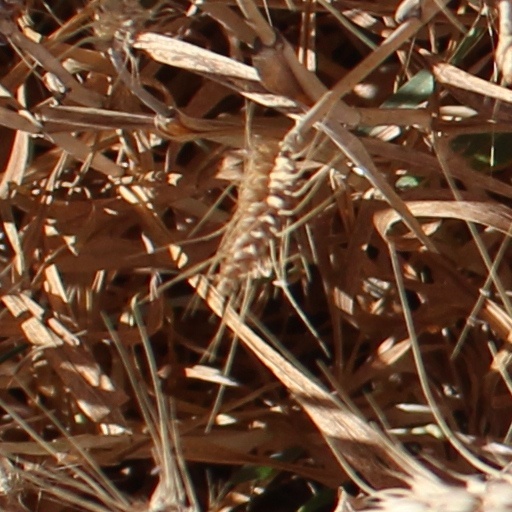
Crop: wheat